Good Girls Get High

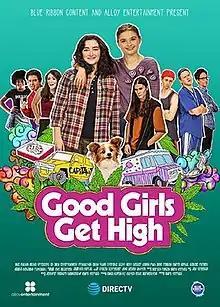
Theatrical release poster

Good Girls Get High is a 2018 film directed by Laura Terruso and written by Terruso and Jennifer Nashorn Blankenship. It stars Abby Quinn, Stefanie Scott, Lauren Lapkus, Matt Besser, Isabelle Fuhrman, Danny Pudi, Chanté Adams, and Booboo Stewart. It premiered at the Los Angeles Film Festival on September 22, 2018, and became available on DirecTV on October 10, 2019, receiving a limited theatrical release beginning November 8.